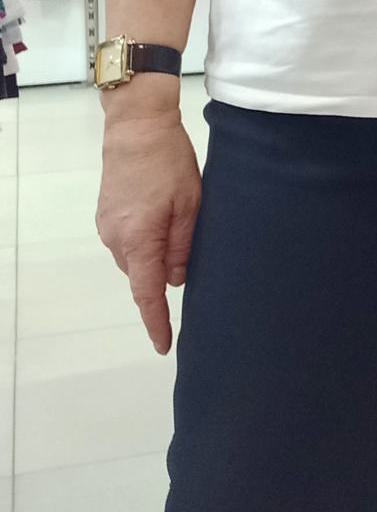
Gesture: no_gesture